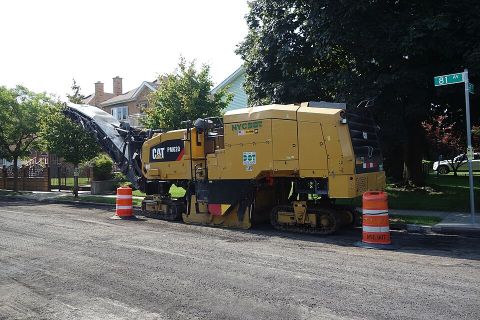
Road surface condition: dry